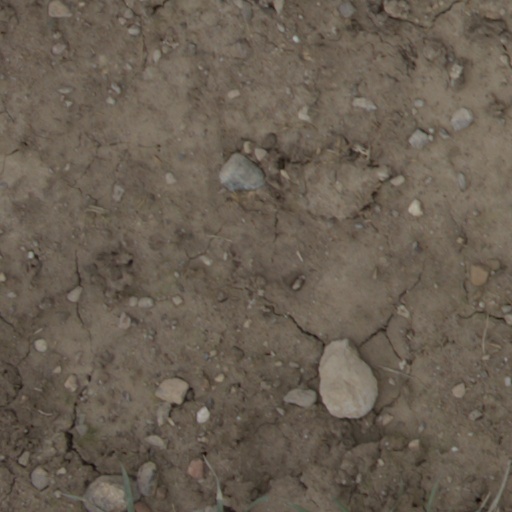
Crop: wheat